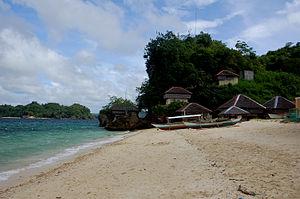
Nueva Valencia est une municipalité de la province de Guimaras, aux Philippines.